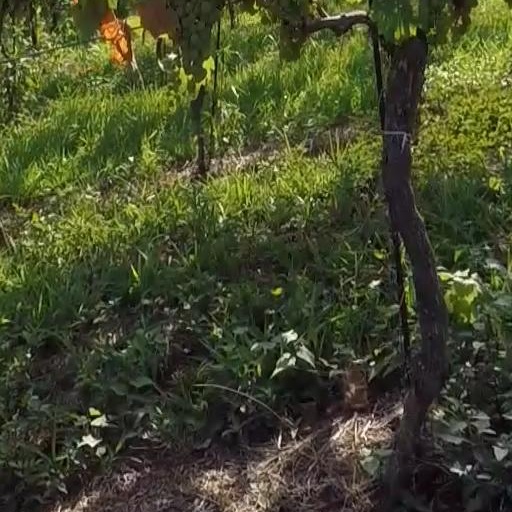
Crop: grape